Alex Koslov

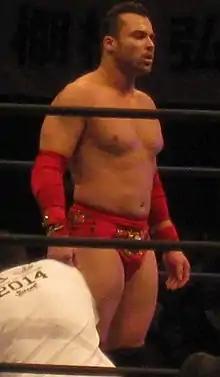
Koslov in 2013

Alex Sherman (born January 21, 1984) is a Moldovan-born Russian retired professional wrestler and color commentator, currently working for New Japan Pro-Wrestling under the ring name Alex Koslov.